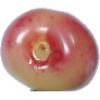
Label: cherry_rainier